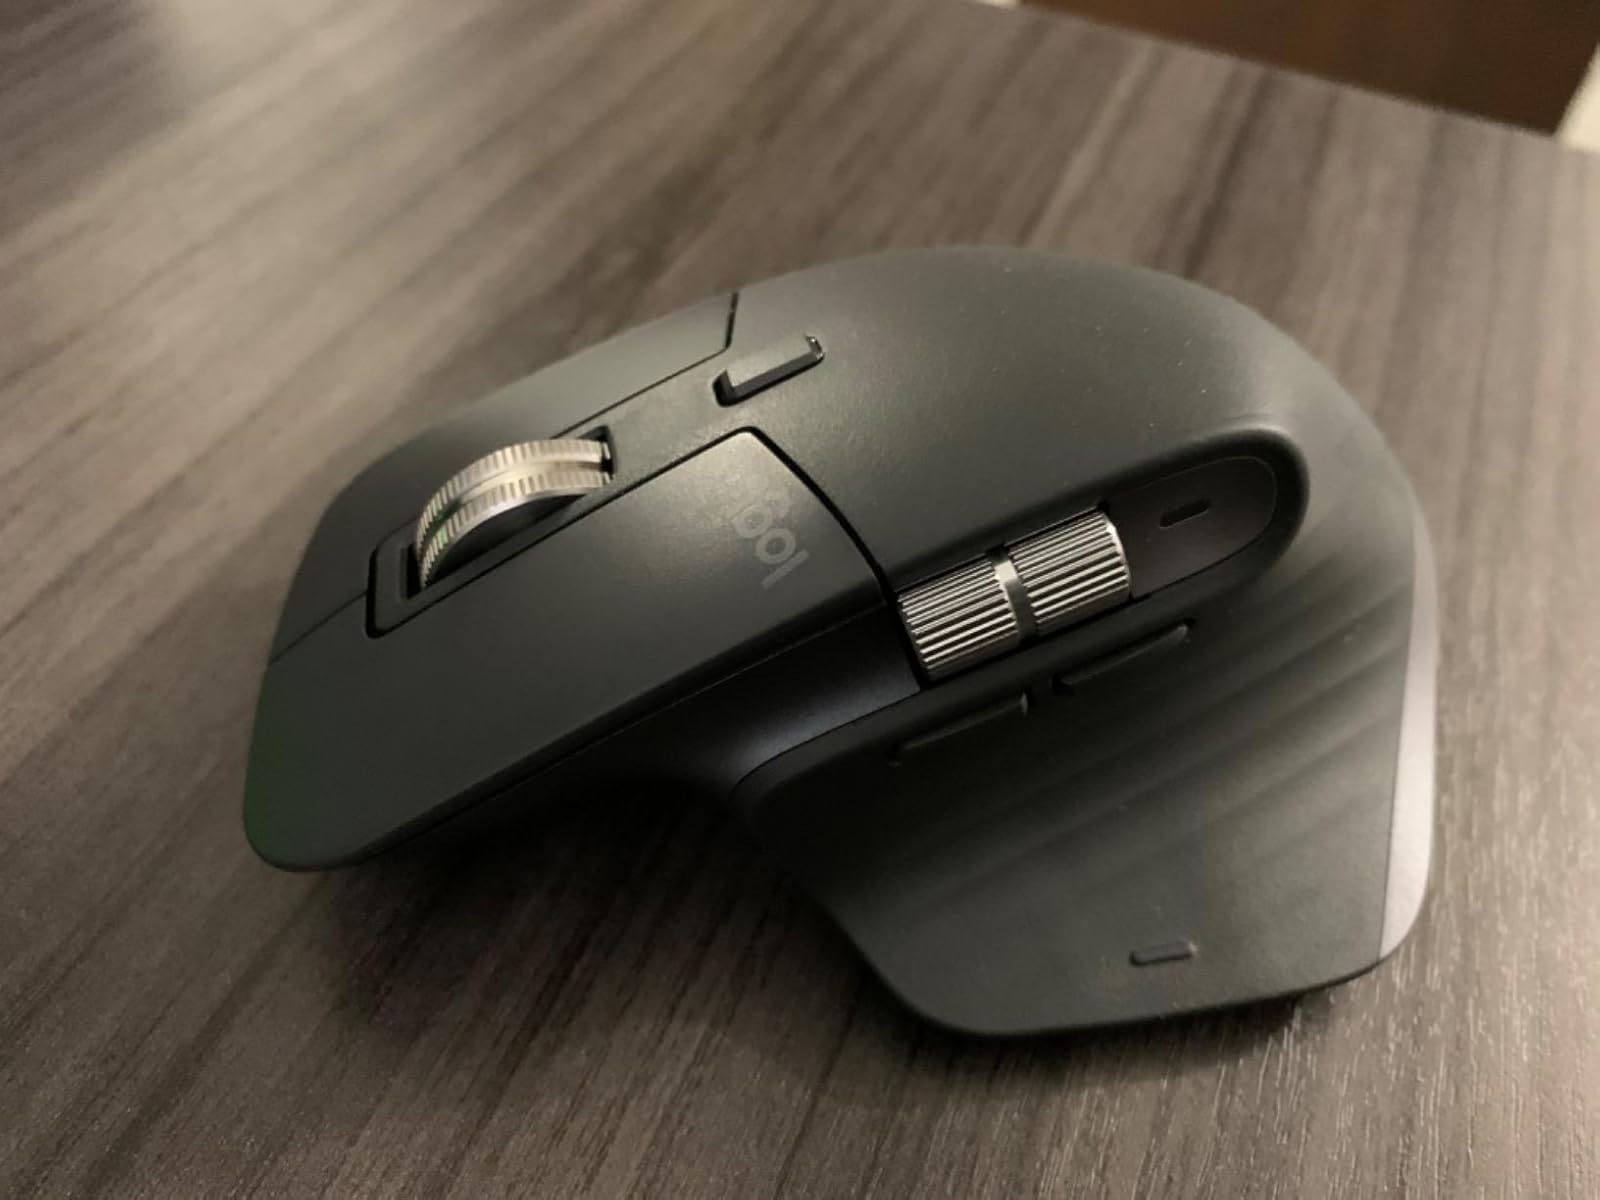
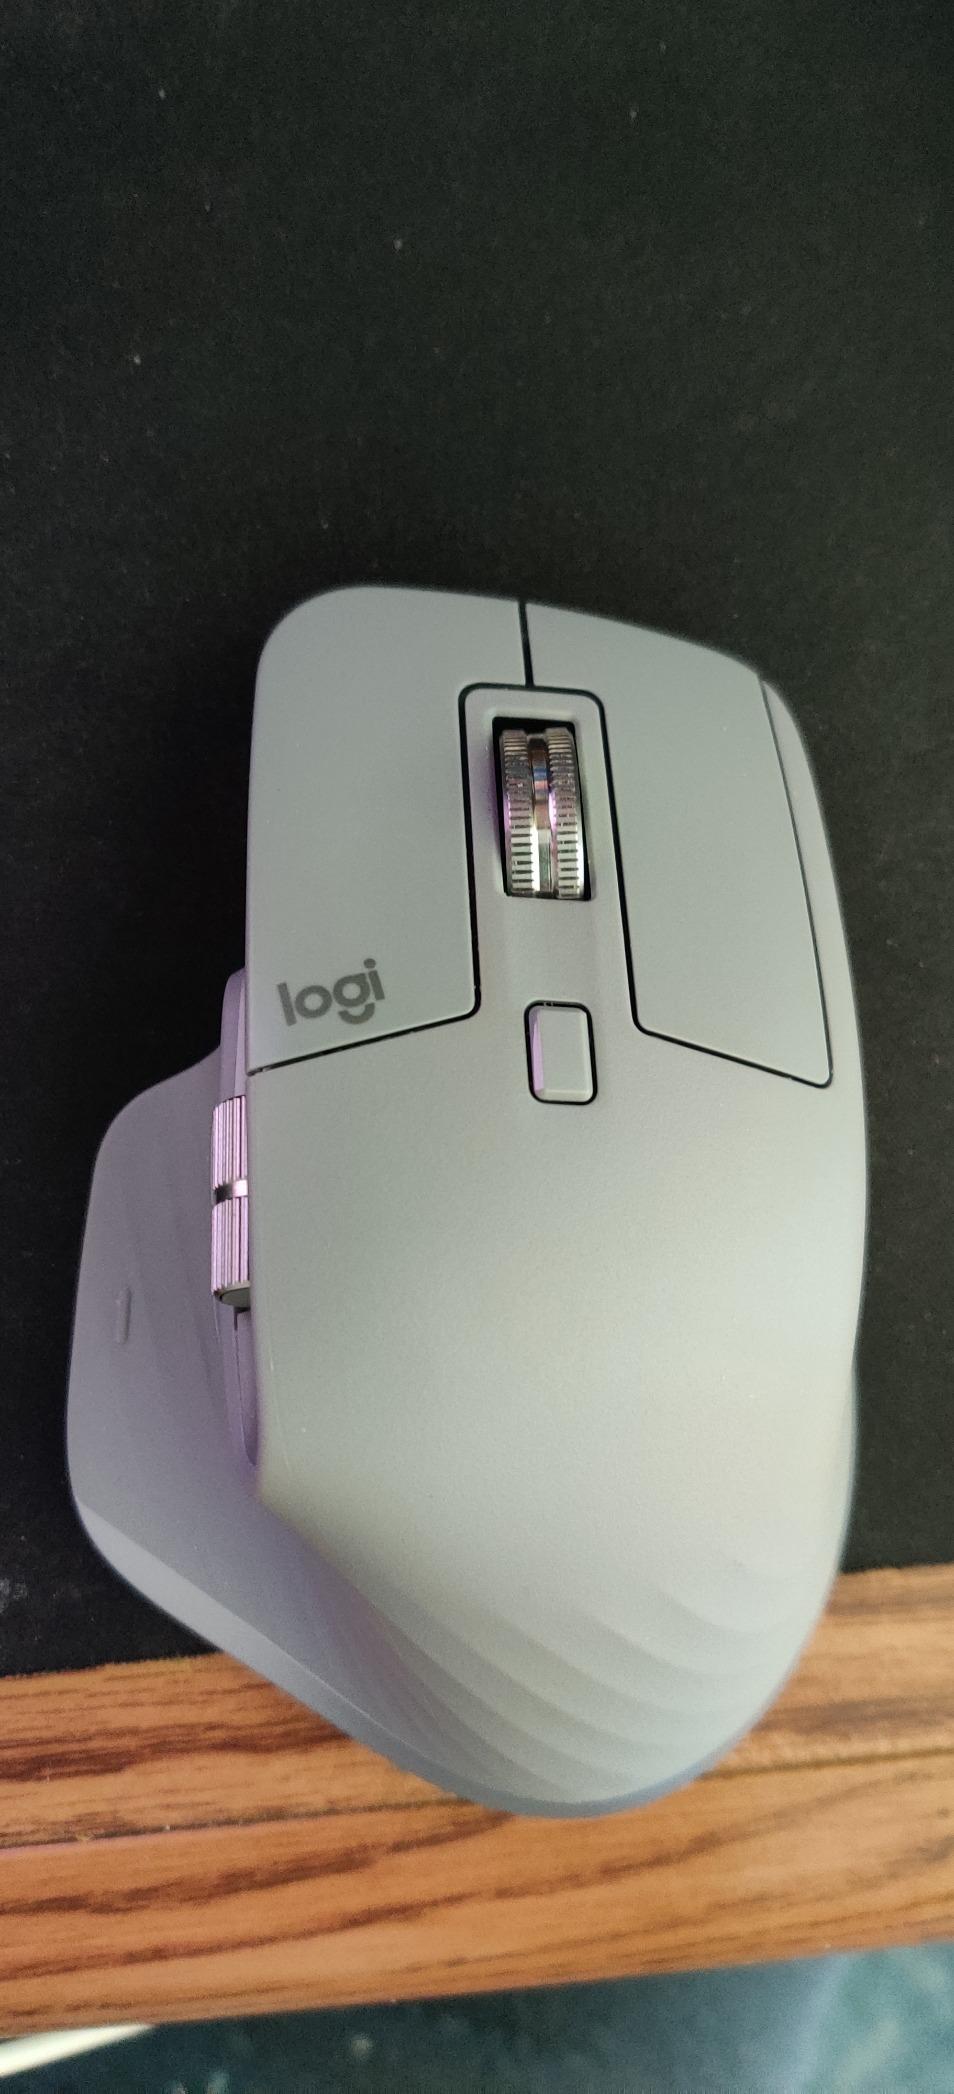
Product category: mouse
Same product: no